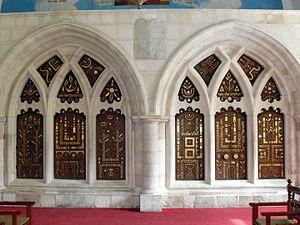
Vieile ville de Jérusalem, synagogue Yohanan ben Zakkaï - Cette synagogue possède deux arches saintes, de même que la synagogue Ramban